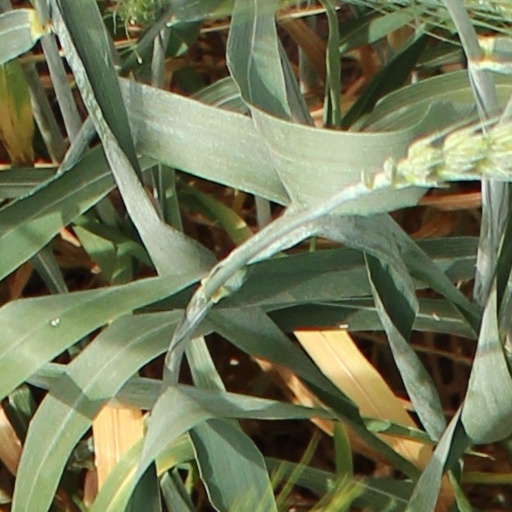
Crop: wheat